Sturmian word

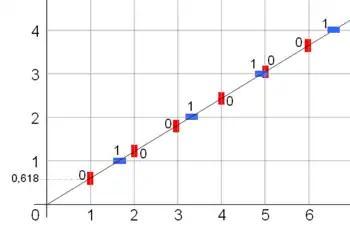
The Fibonacci word is an example of a Sturmian word. The start of the cutting sequence shown here illustrates the start of the word 0100101001.

In mathematics, a Sturmian word (Sturmian sequence or billiard sequence), named after Jacques Charles François Sturm, is a certain kind of infinitely long sequence of characters. Such a sequence can be generated by considering a game of English billiards on a square table. The struck ball will successively hit the vertical and horizontal edges labelled 0 and 1 generating a sequence of letters. This sequence is a Sturmian word.